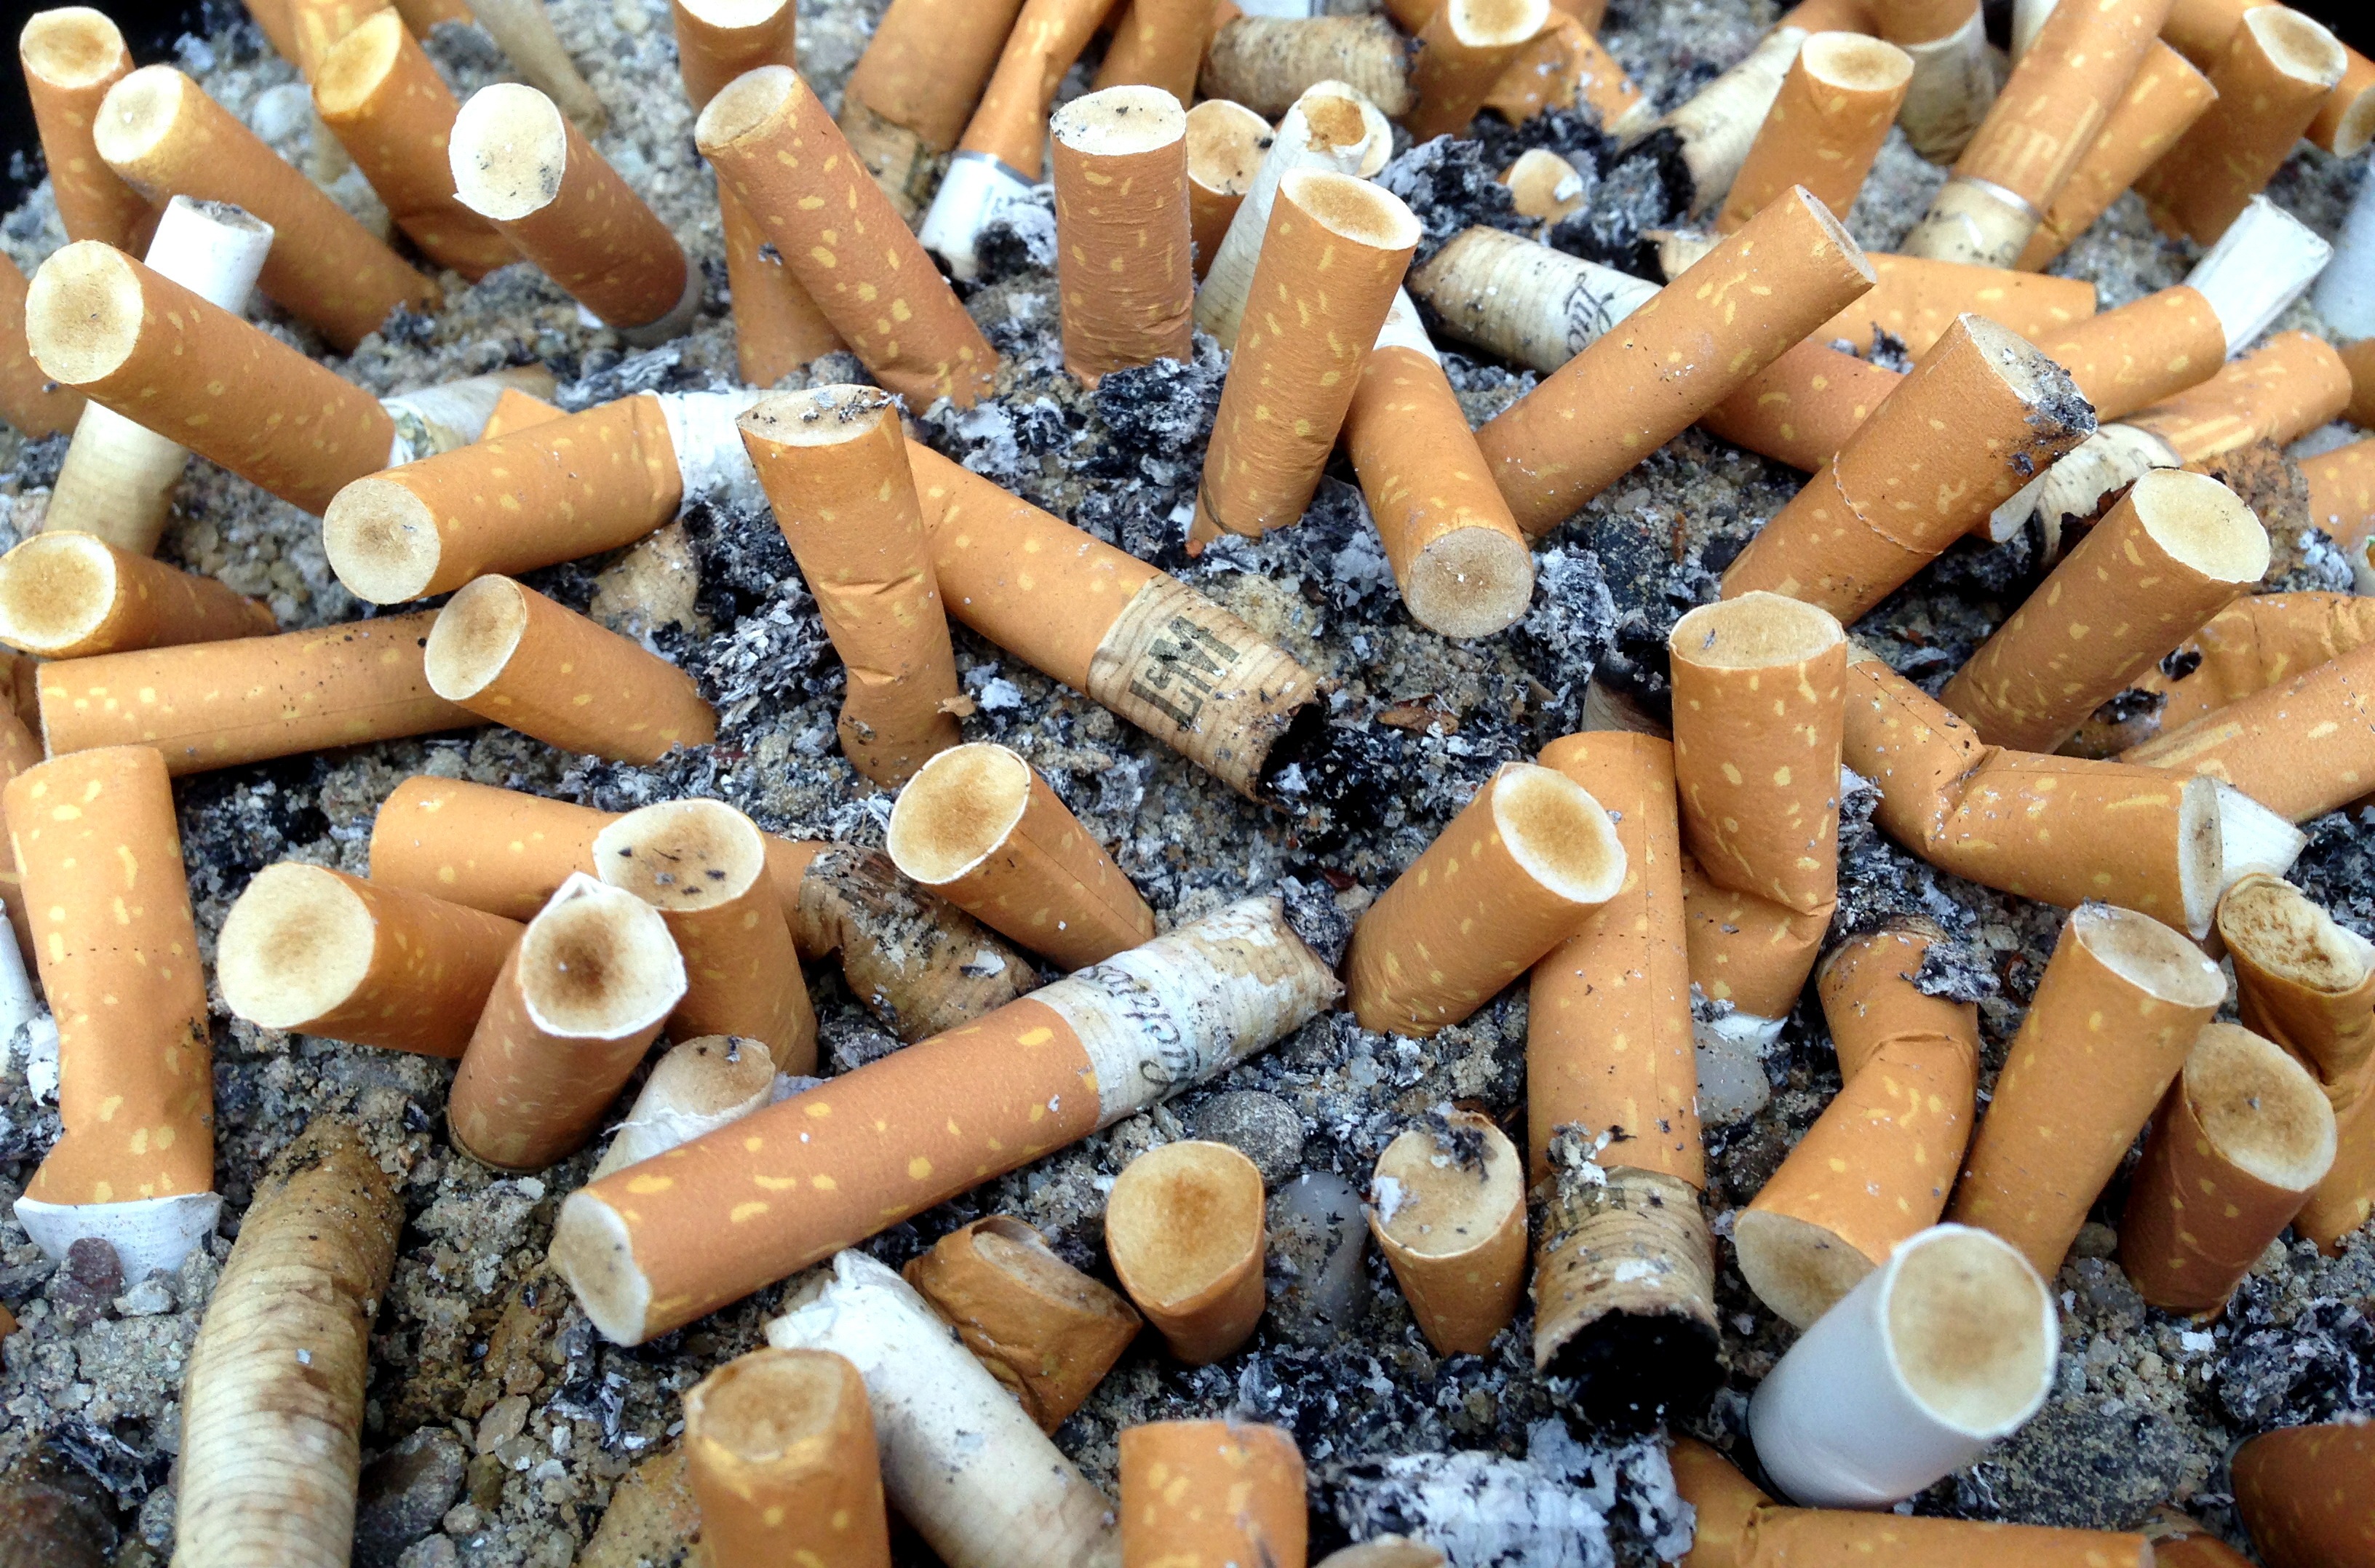
smoke, smoking, food, produce, ash, baking, dessert, lung, cigarettes, filter, tilt, addiction, tobacco, nasty, drugs, embers, coffee break, flavor, burns, unhealthy, cigarette end, ashtray, nicotine, cigarette butts, snack food, filter cigarettes